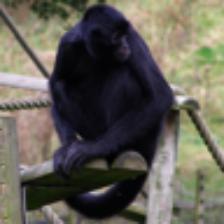
Label: NonHuman